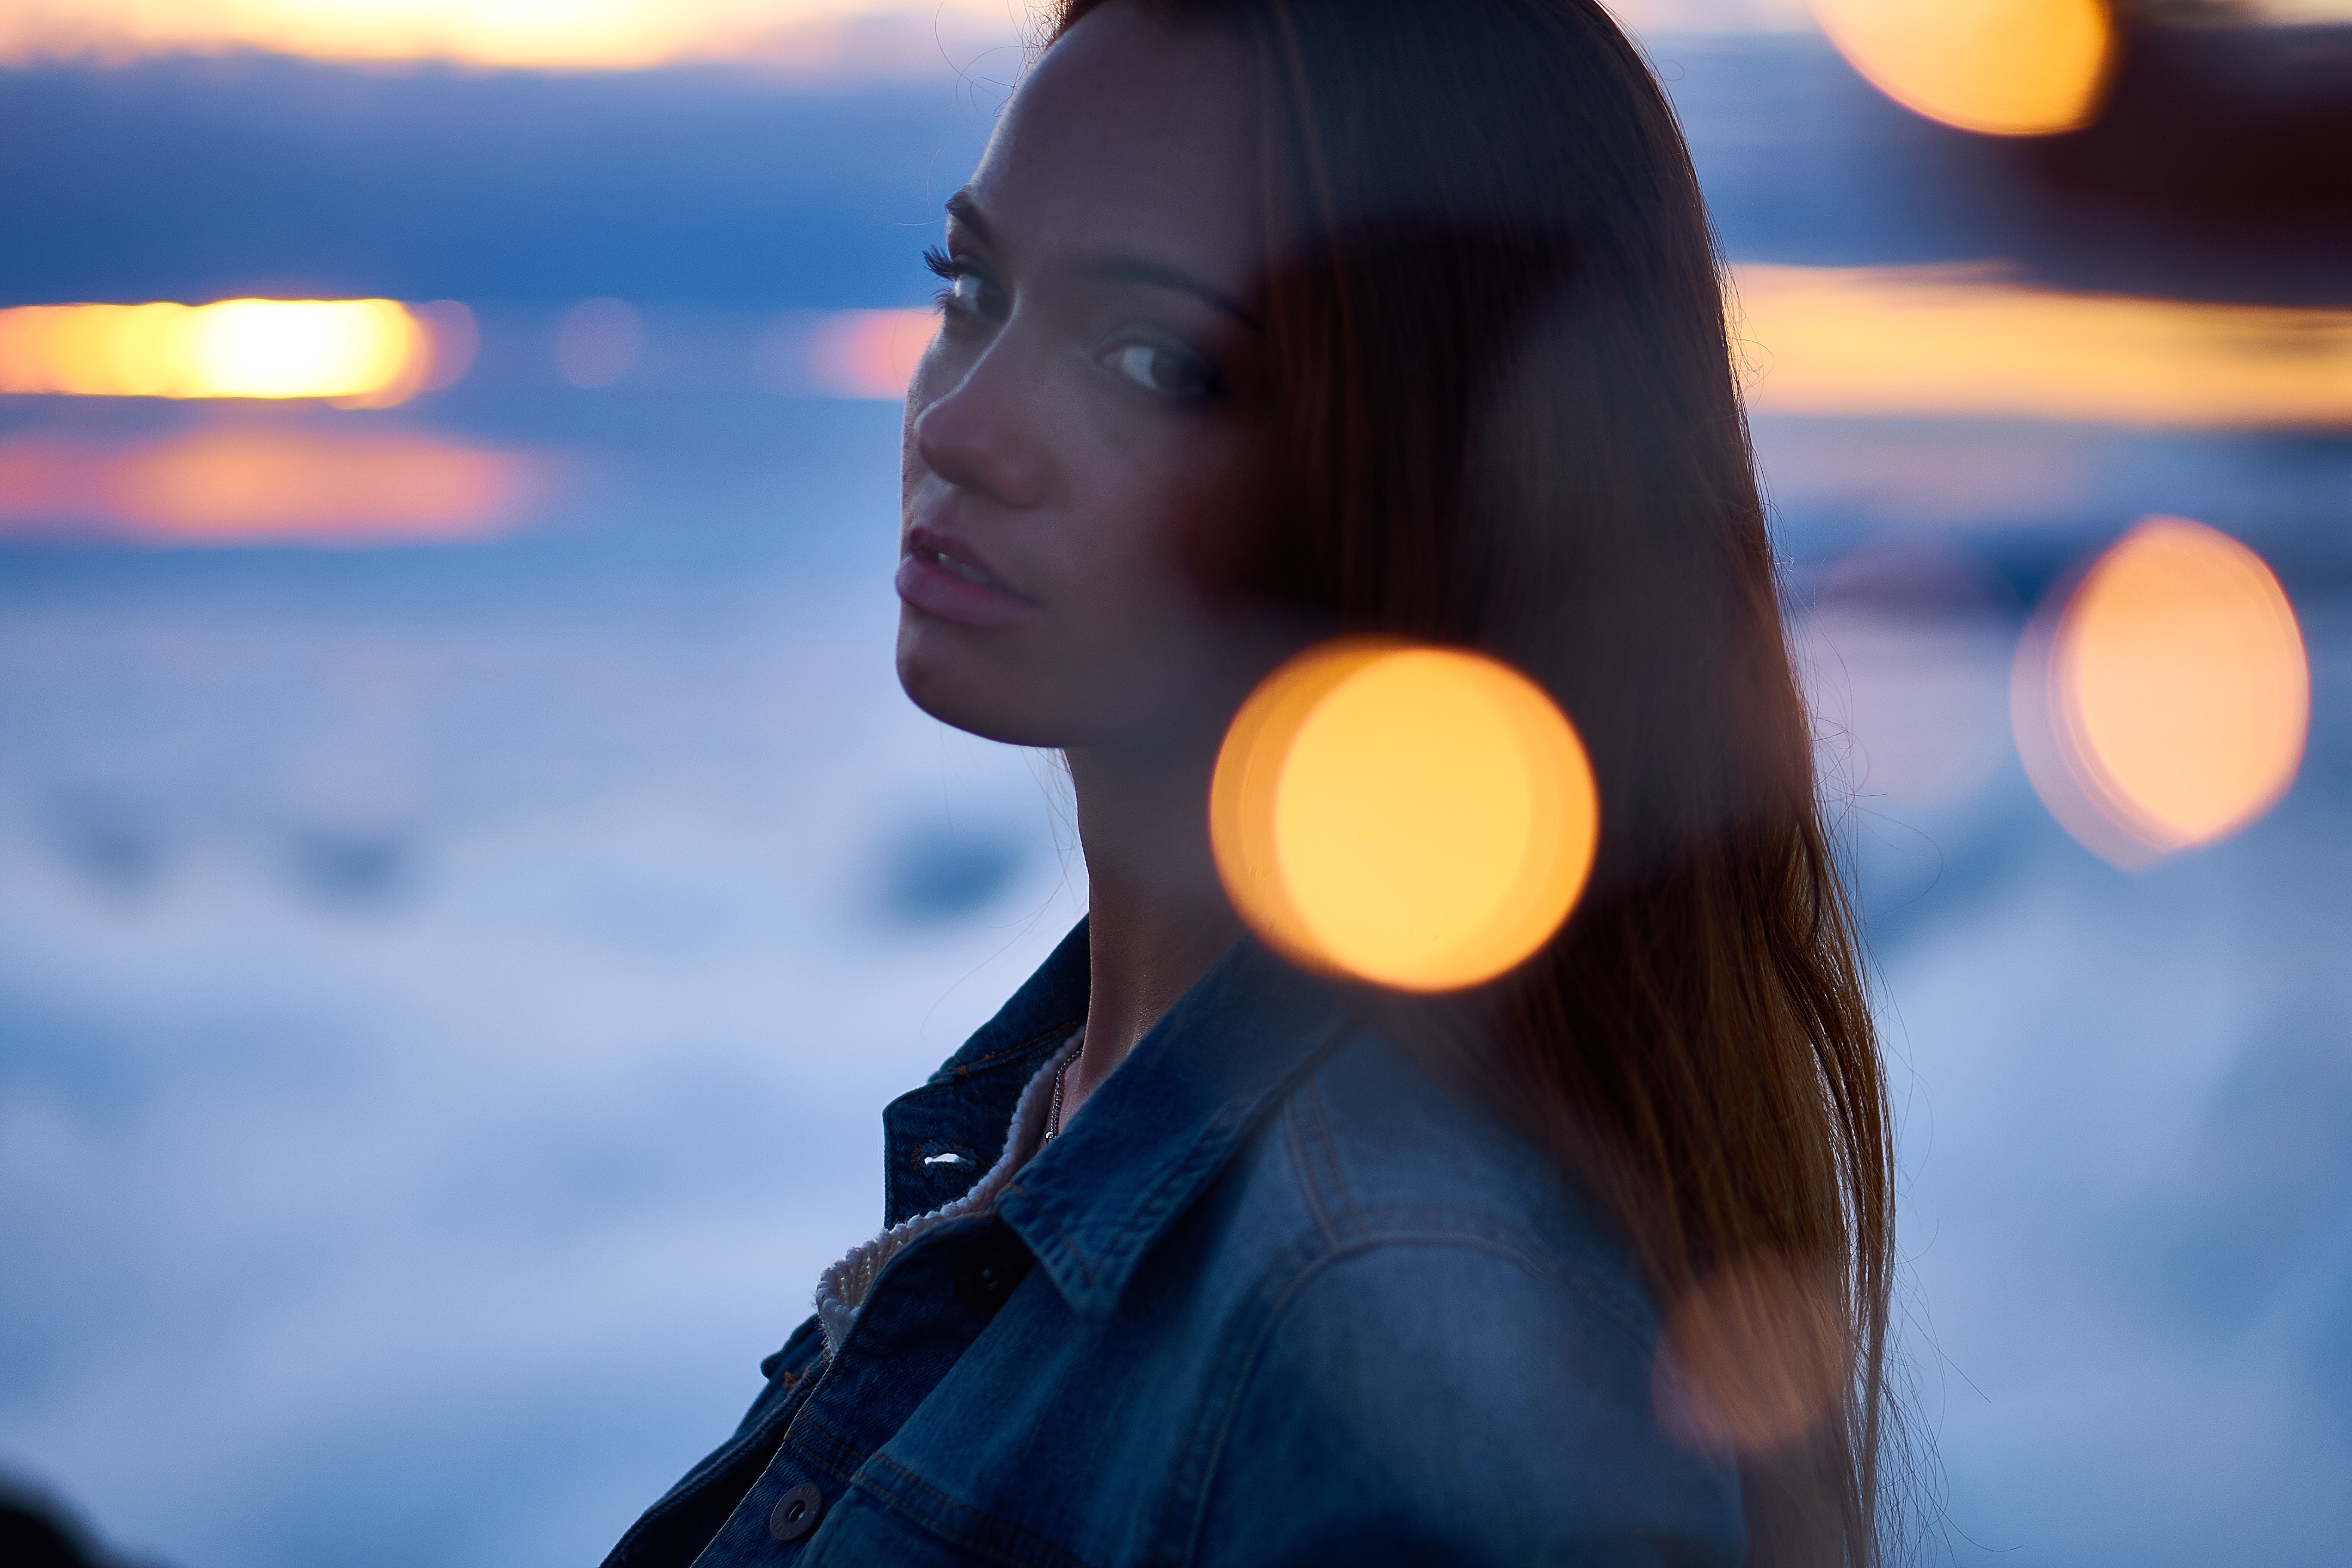
light, sky, sunset, sunlight, reflection, color, blue, screenshot